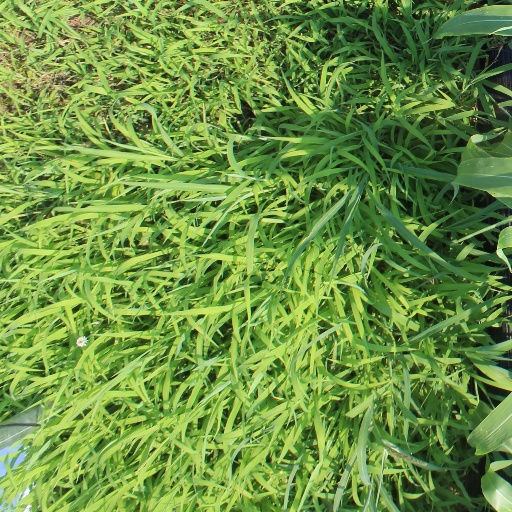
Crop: sorghum